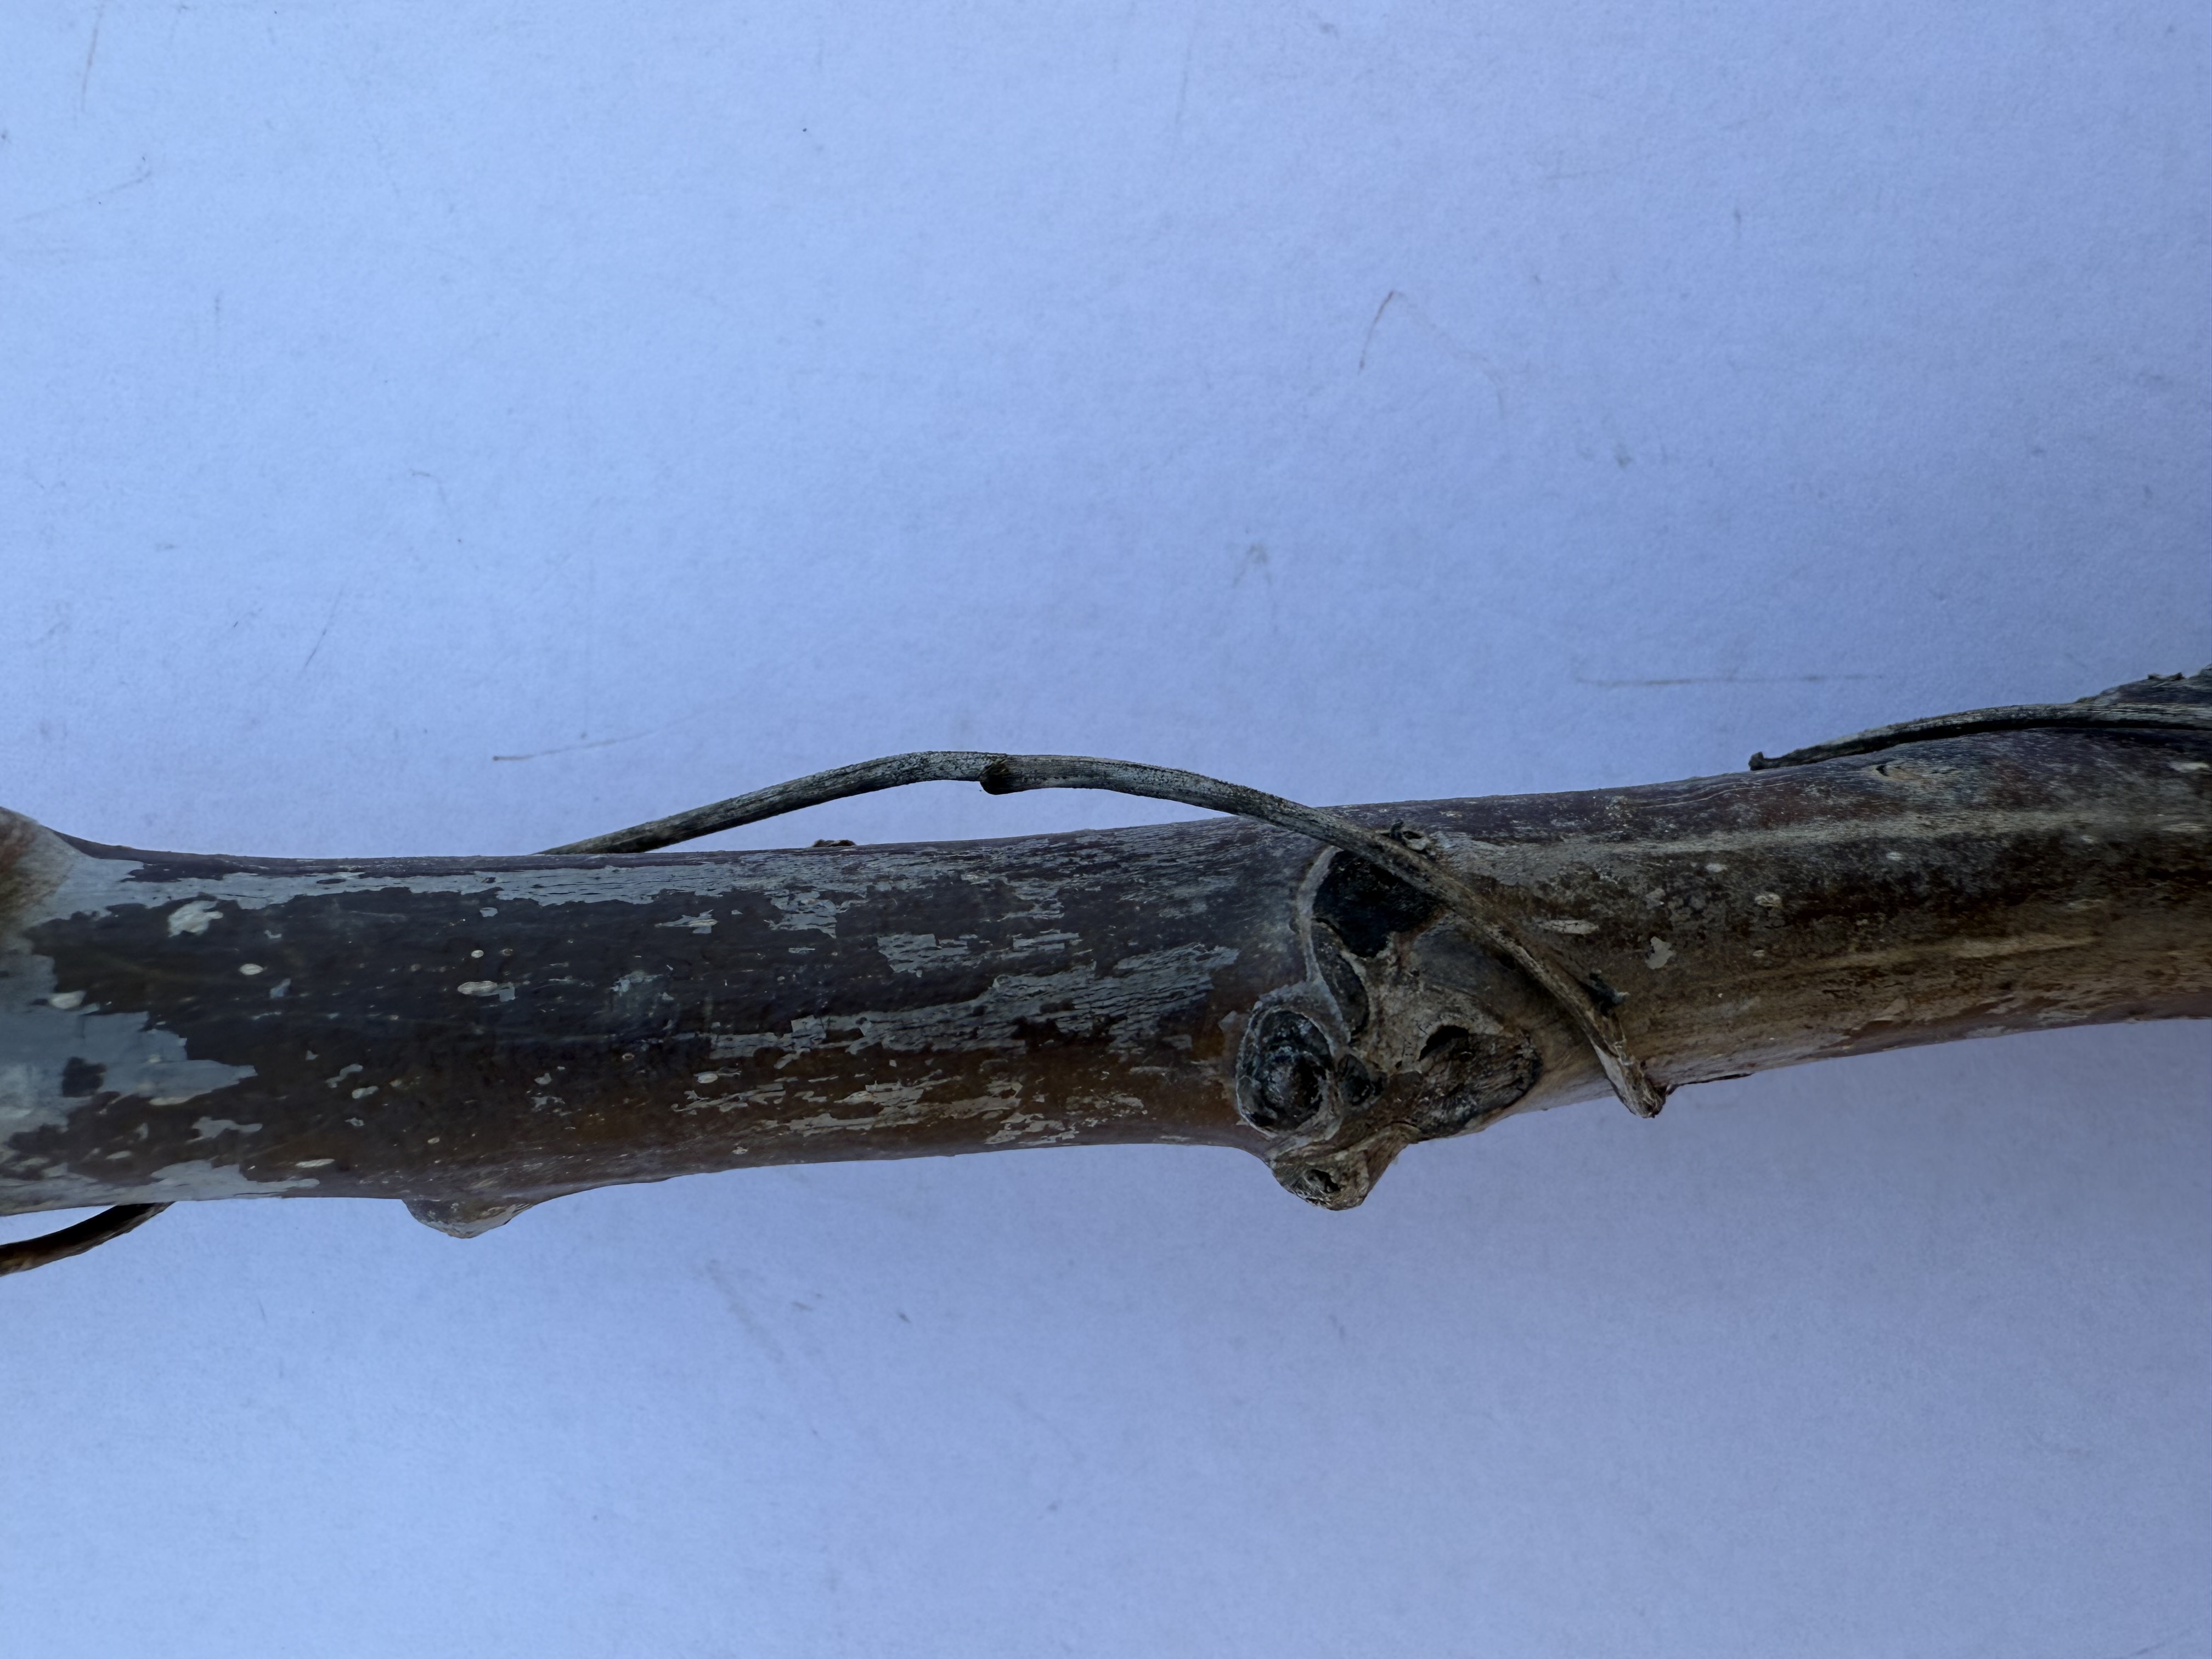
Variety: Sebin Walnut